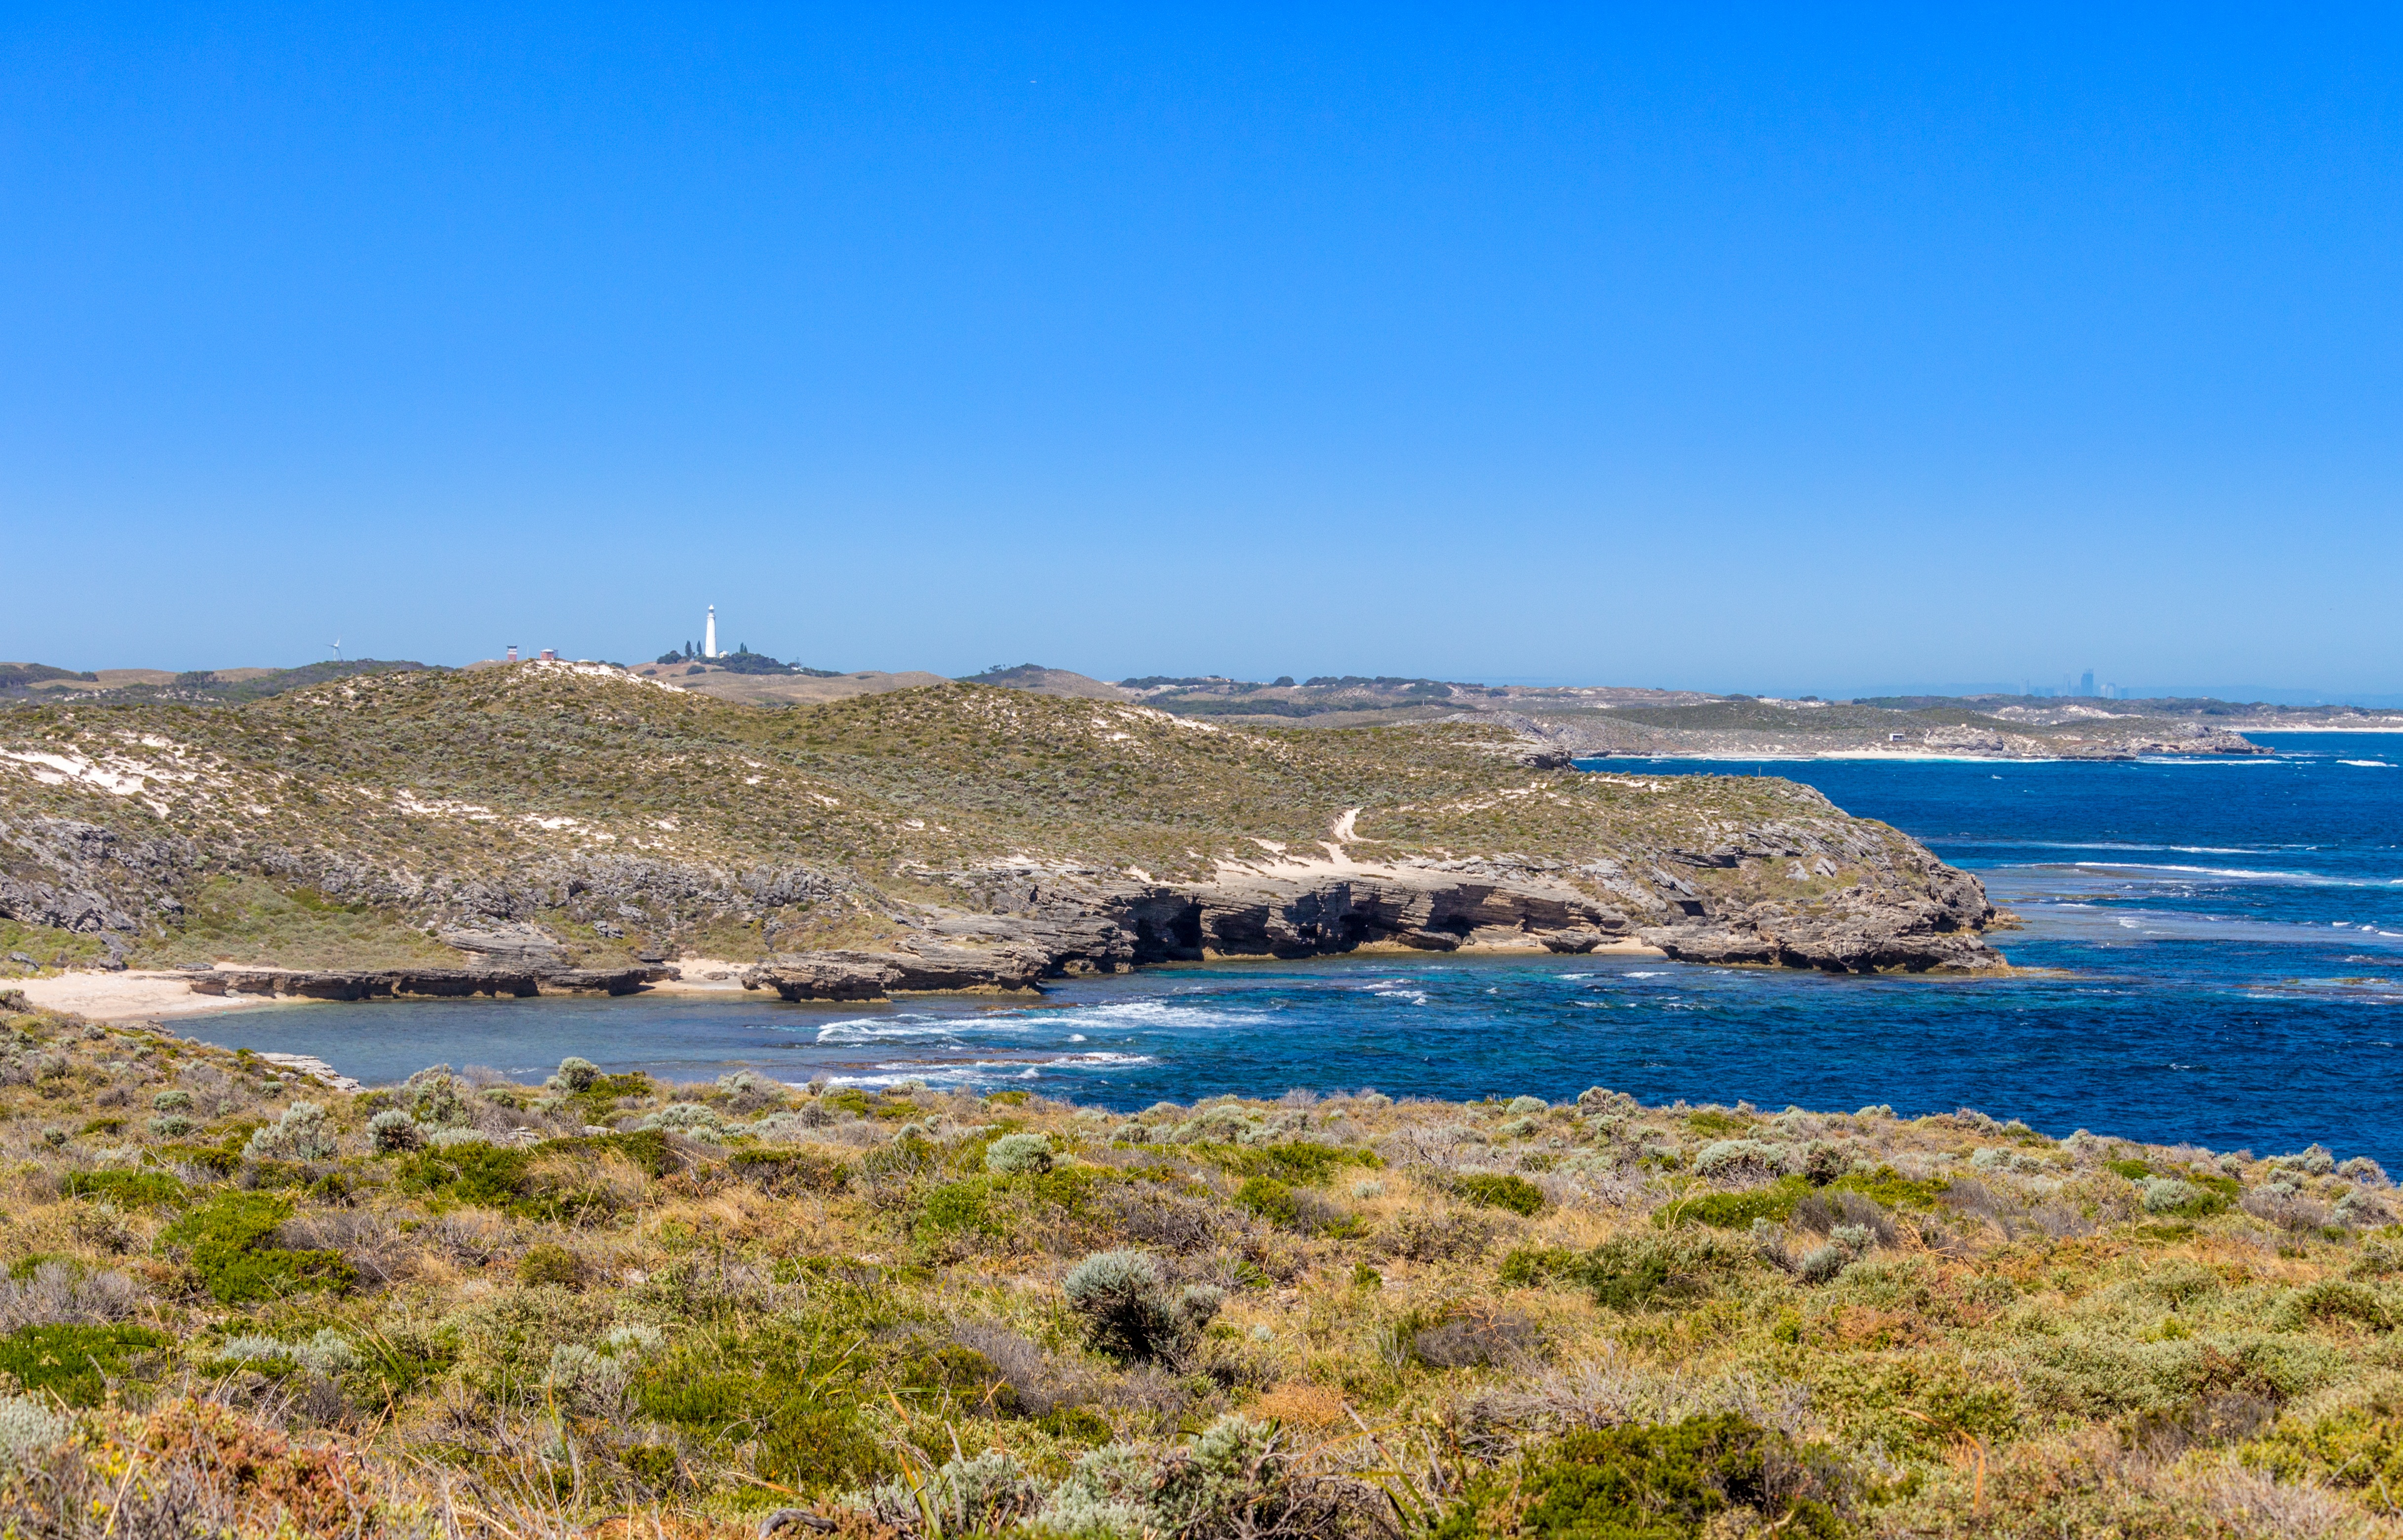
beach, landscape, sea, coast, rock, ocean, lighthouse, shore, cliff, bush, cove, bay, island, iceland, terrain, body of water, australia, loch, booked, cape, wa, landform, western australia, west australia, bushland, rottnest island, rottnest, wadjemup, rott nest iceland, wadjemup lighthouse